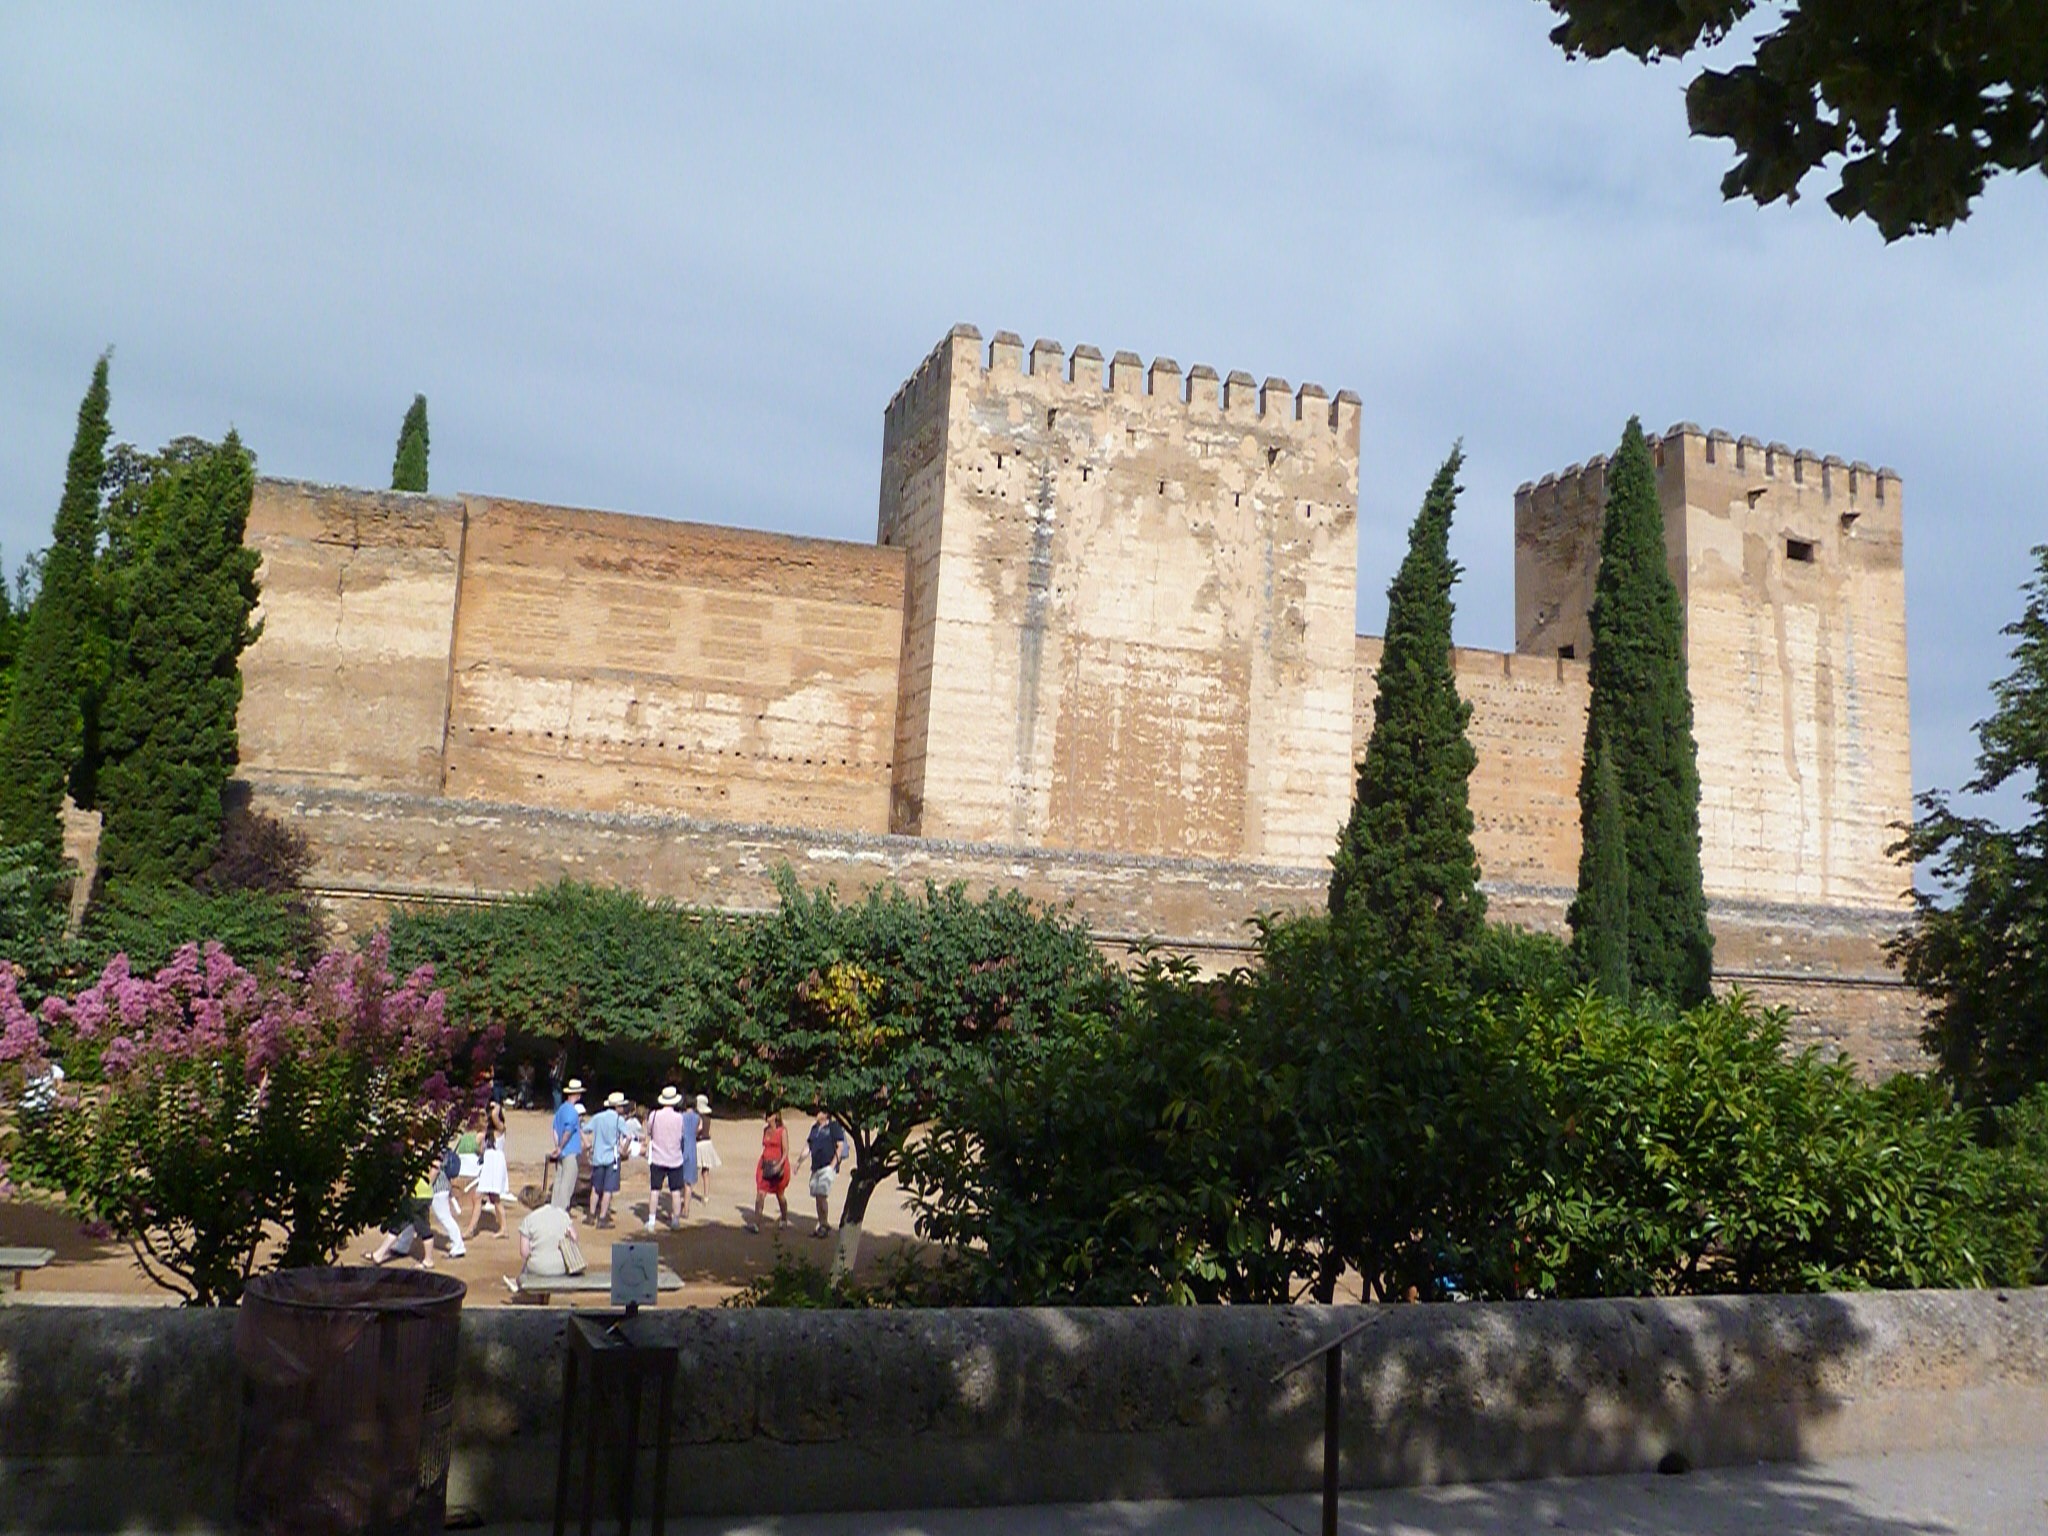
architecture, building, chateau, monument, vacation, landmark, fortification, tourism, spain, ruins, andalusia, estate, alhambra, tours, ancient history